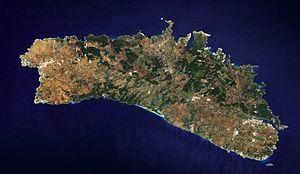
Sa Cudia Cremada est le nom d'un site archéologique situé sur une terre qui porte le même nom, dans la banlieue de la ville de Mahon, la capitale de Minorque.